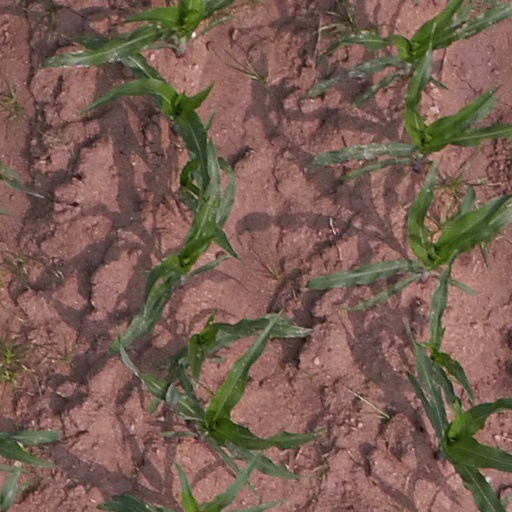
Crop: maize; corn